Conostephium hortiorum

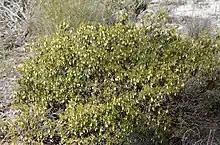
Habit

Conostephium hortiorum is a species of flowering plant in the family Ericaceae and is endemic to the south-west of Western Australia. It is a spreading shrub with linear, narrowly elliptic or narrowly triangular sharply-pointed leaves and pendulous, spindle-shaped, straw-coloured and dark purple flowers.